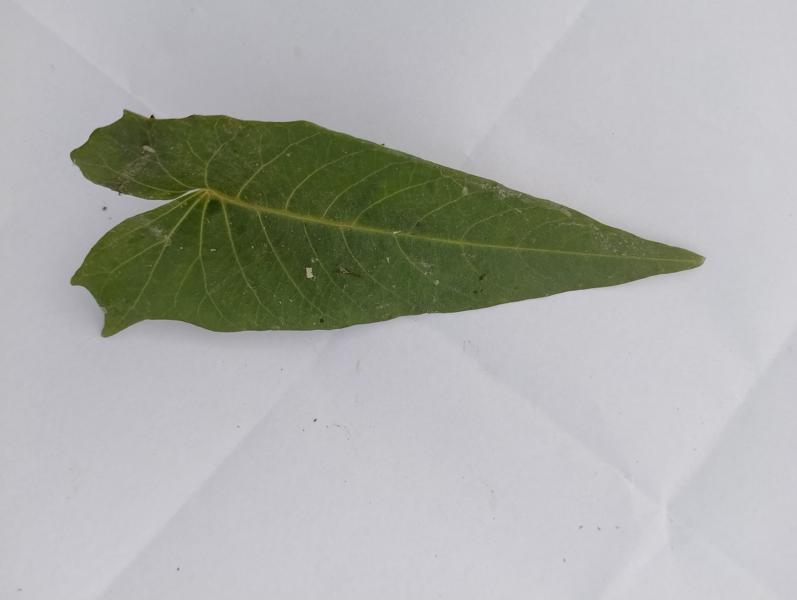
Weed species: Ipomoea aquatic